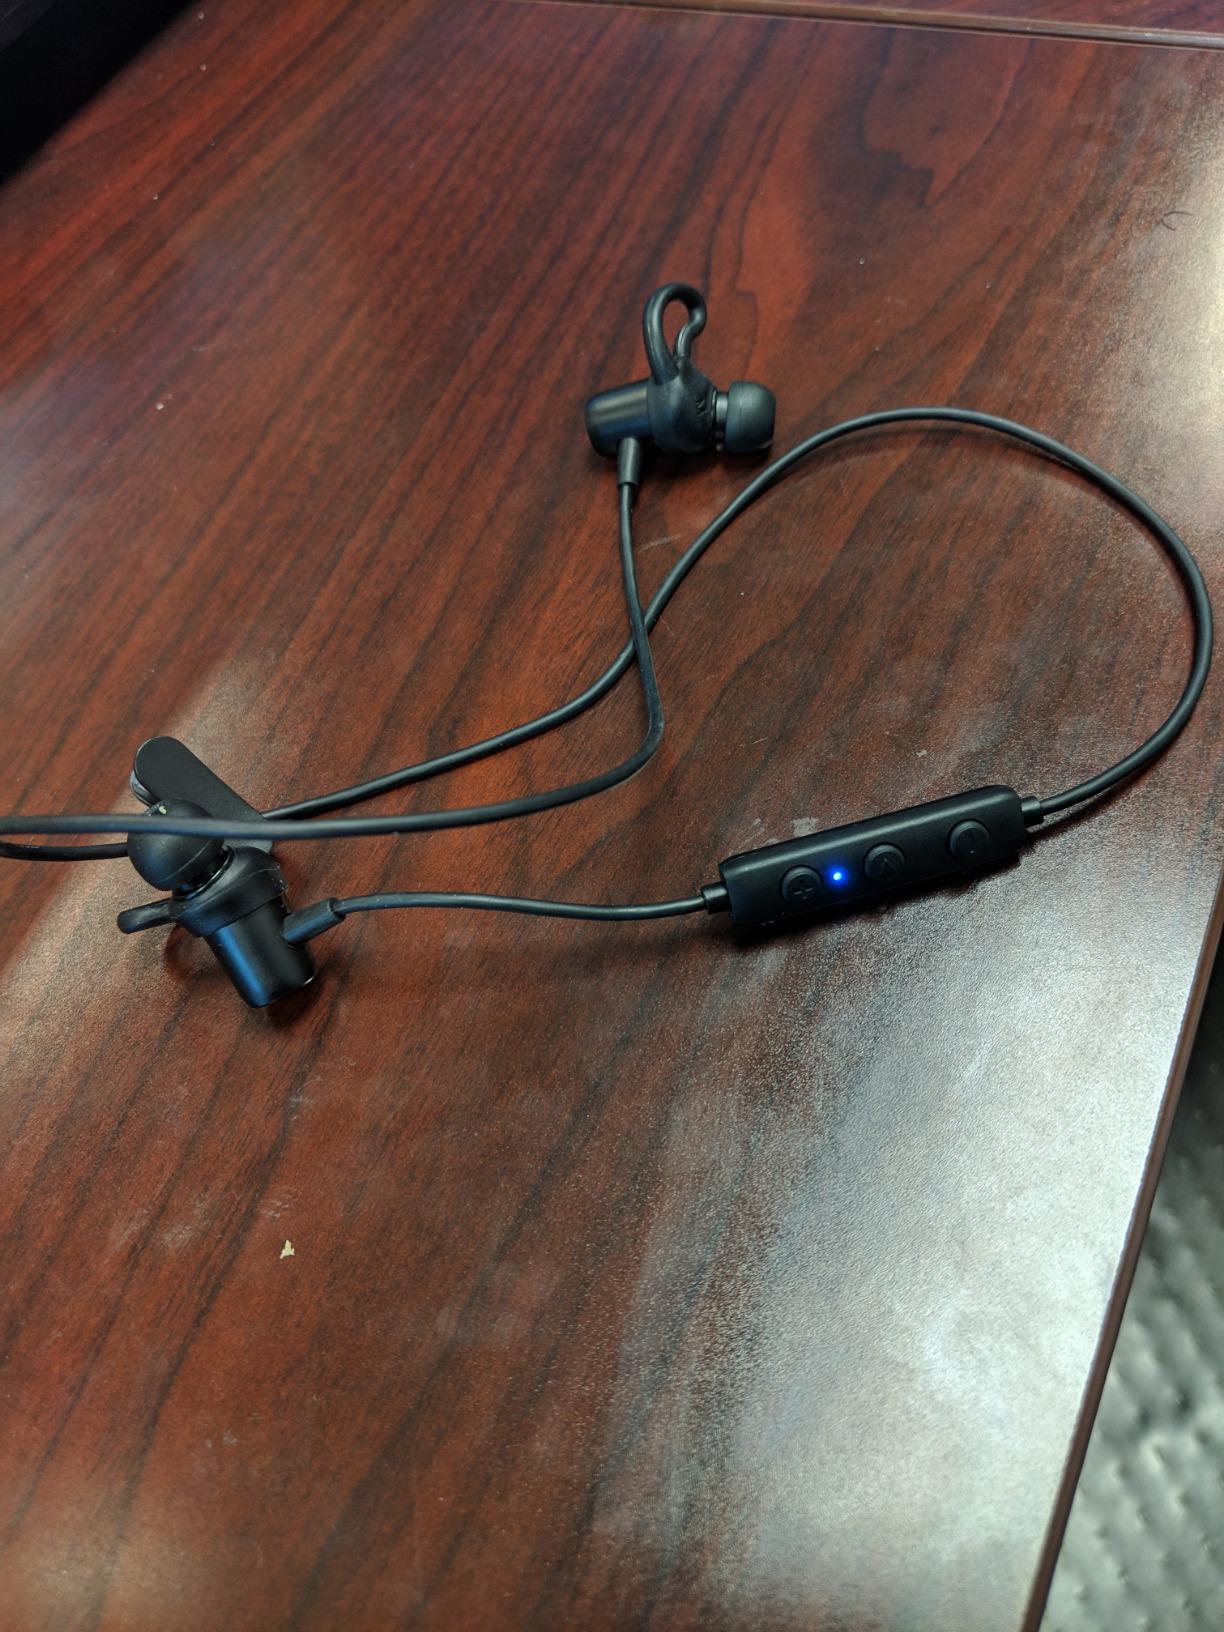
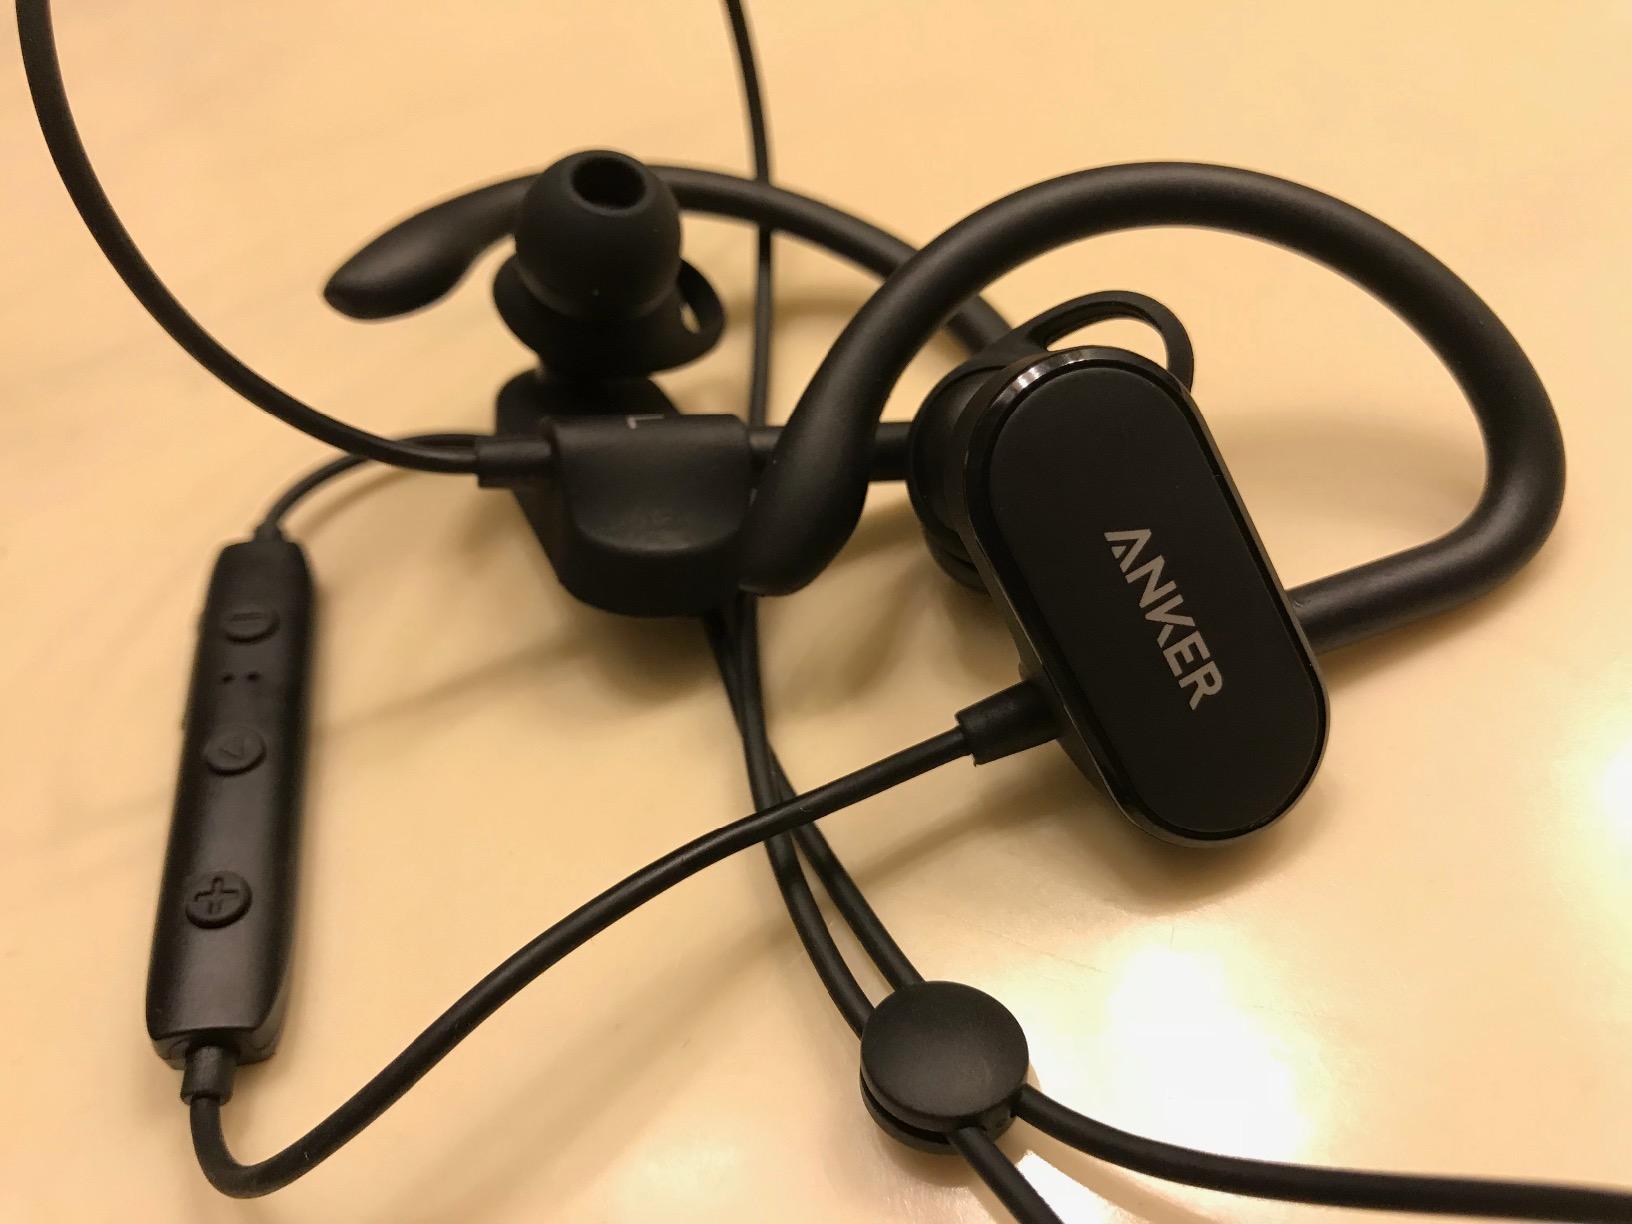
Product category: headphones
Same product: no